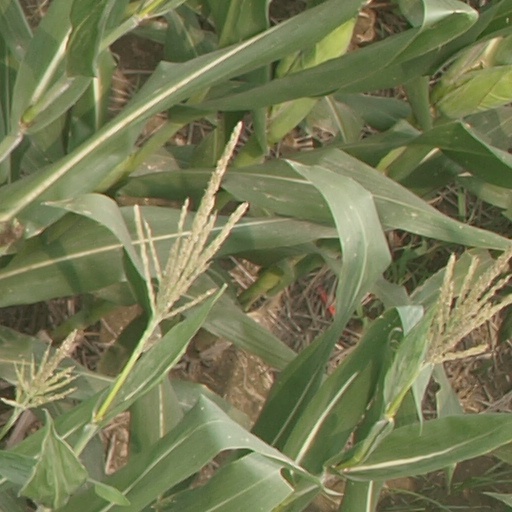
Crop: maize; corn